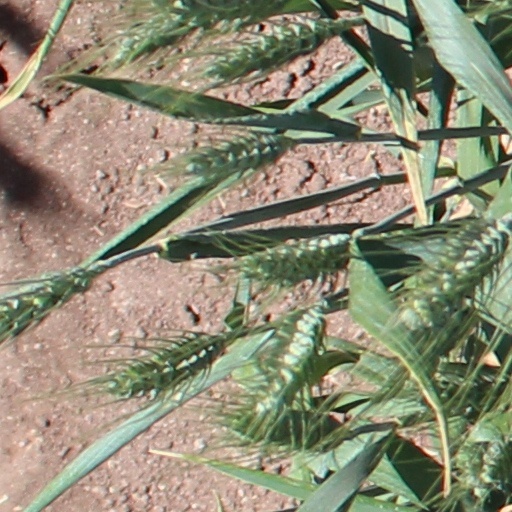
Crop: wheat